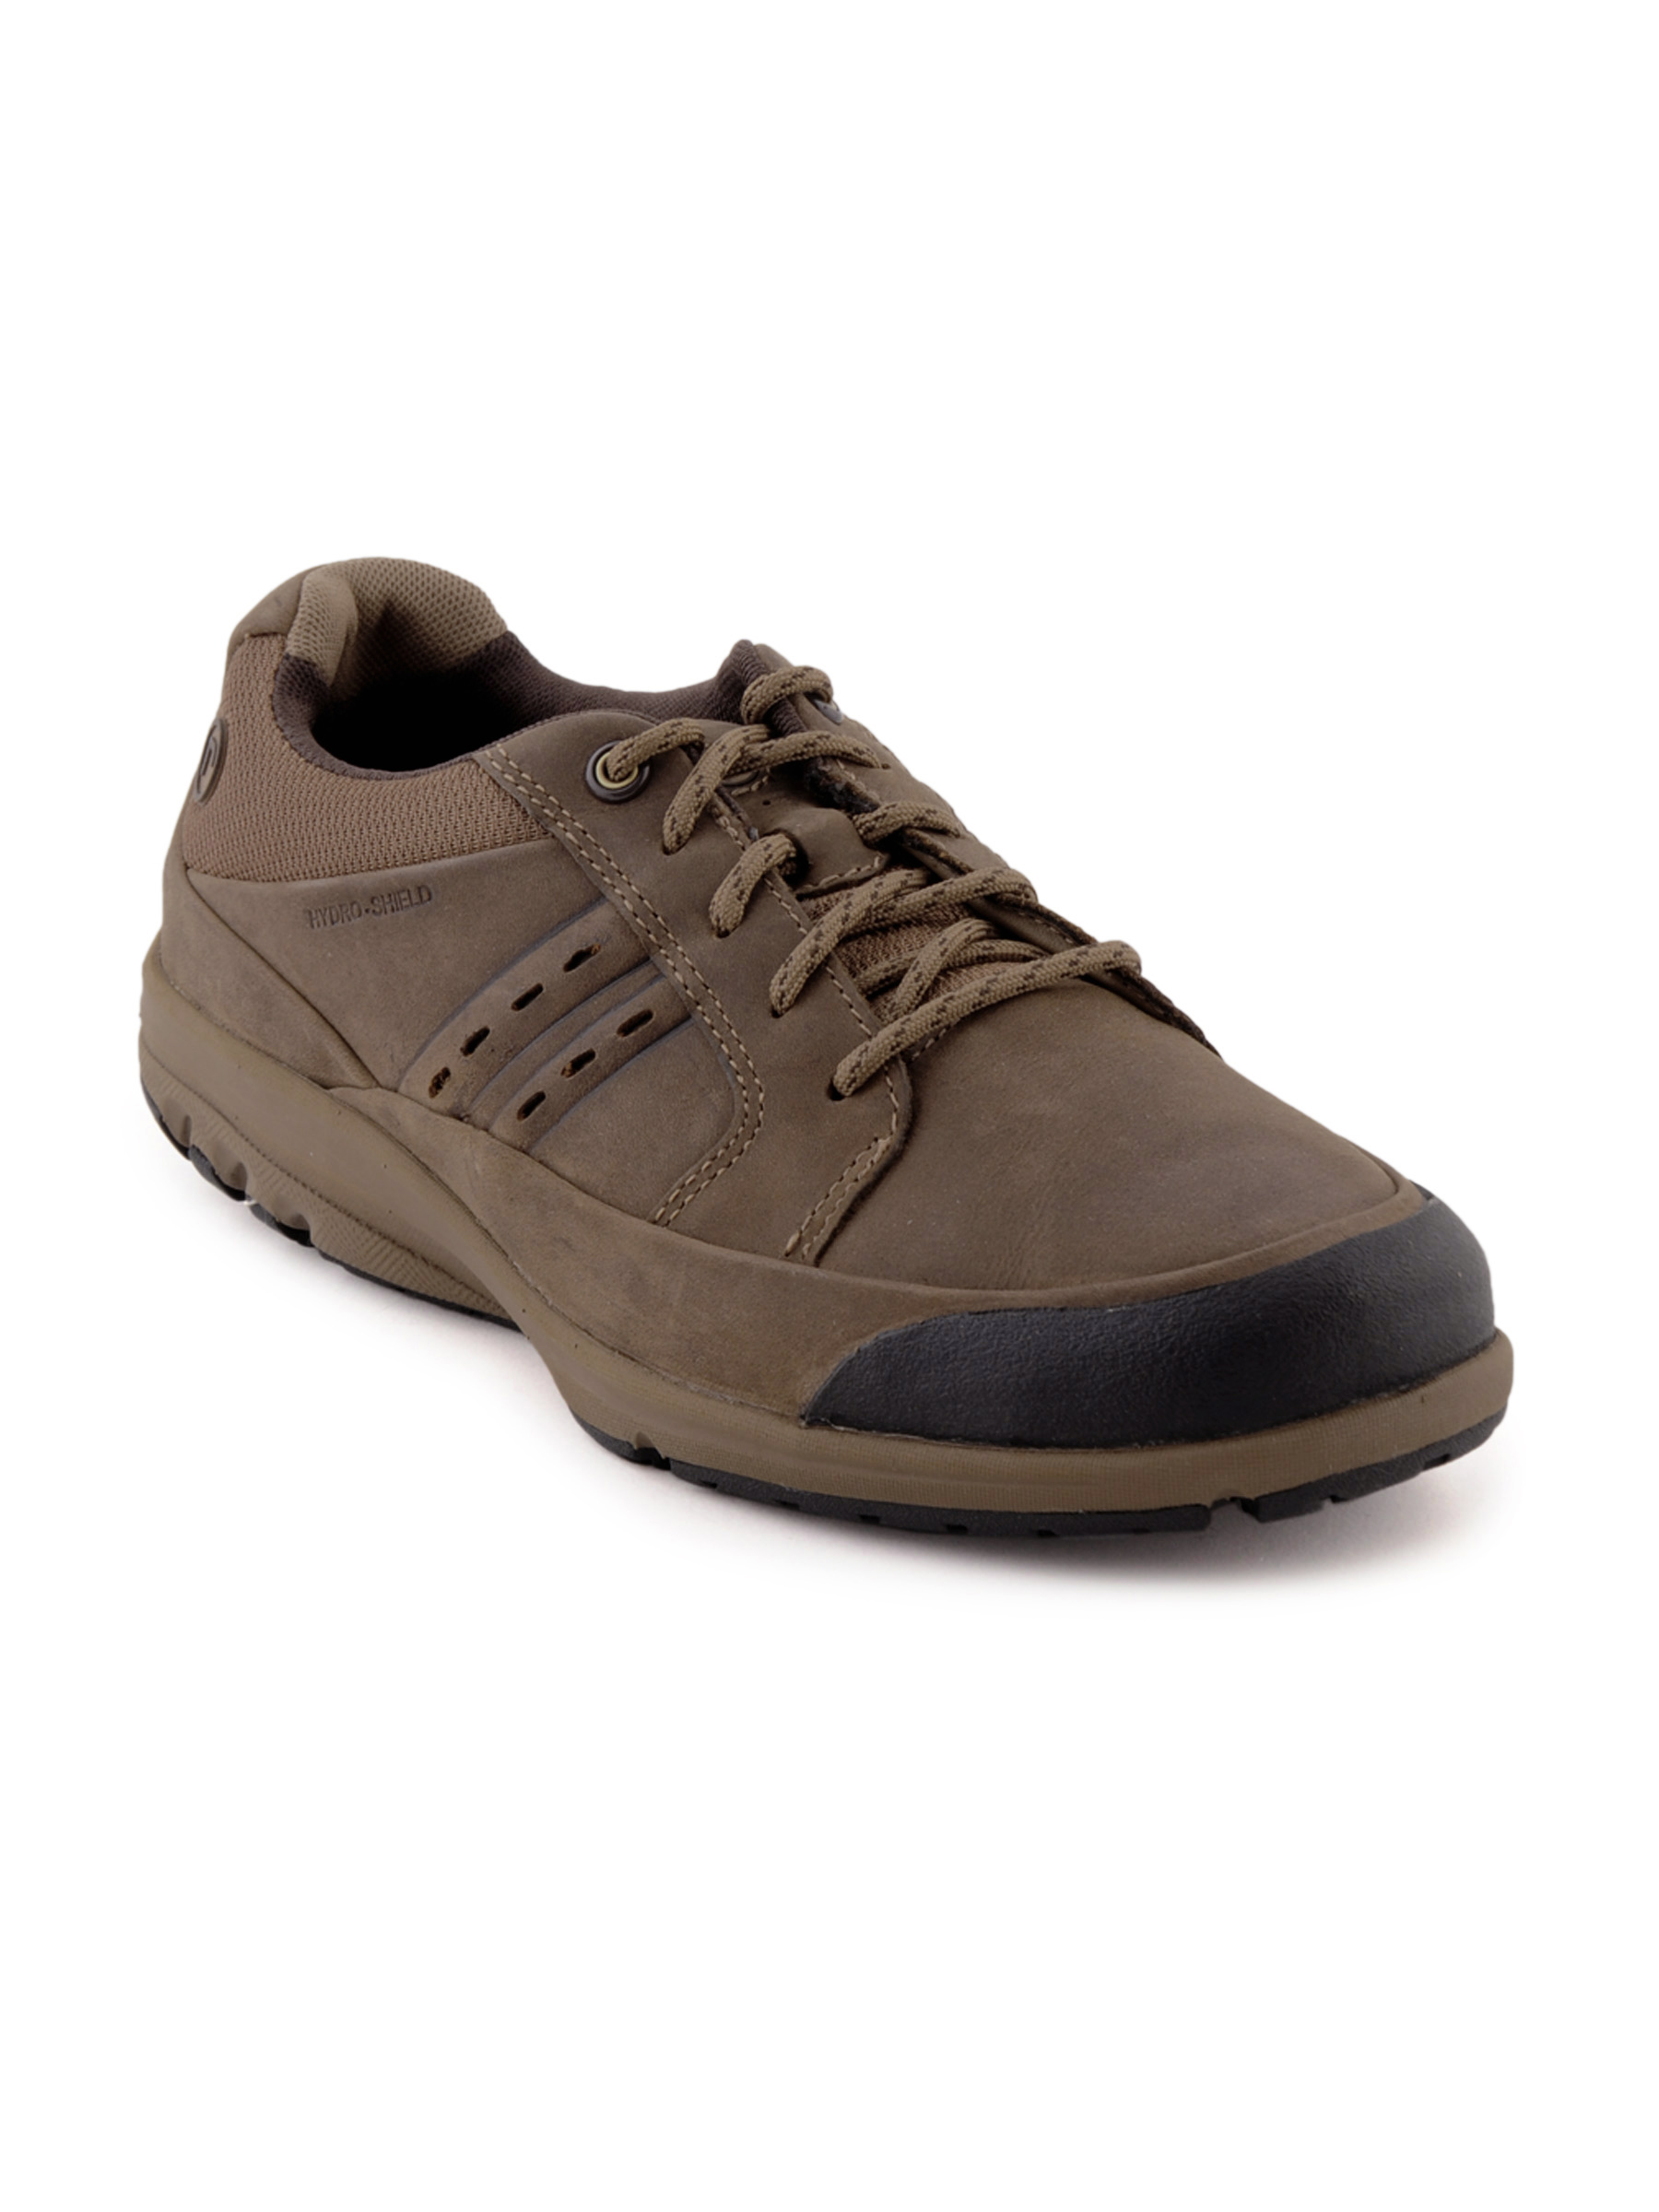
Rockport Men SC Blucher Lace up Brown Casual Shoes
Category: Footwear / Shoes / Casual Shoes
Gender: Men
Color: Brown
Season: Fall 2011
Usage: Casual